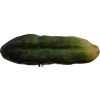
Label: cucumber